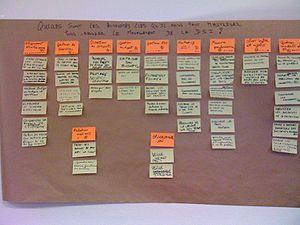
KJ
La méthode KJ — aussi appelée quelquefois diagramme des affinités est une méthode de brainstorming inventée dans les années 1960 par l'ethonologue Jirō Kawakita, visant à analyser et synthétiser en groupe des données dans le but d'en dégager des convergences et des priorités pour la résolution de problèmes.